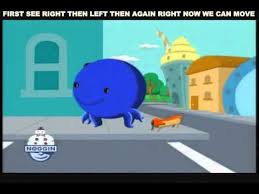
Portrait style: Cartoon Portrait